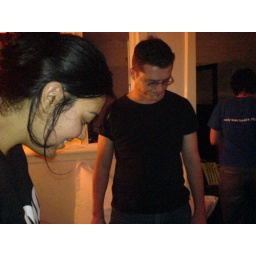
standing in our house (possibly looking at cake)